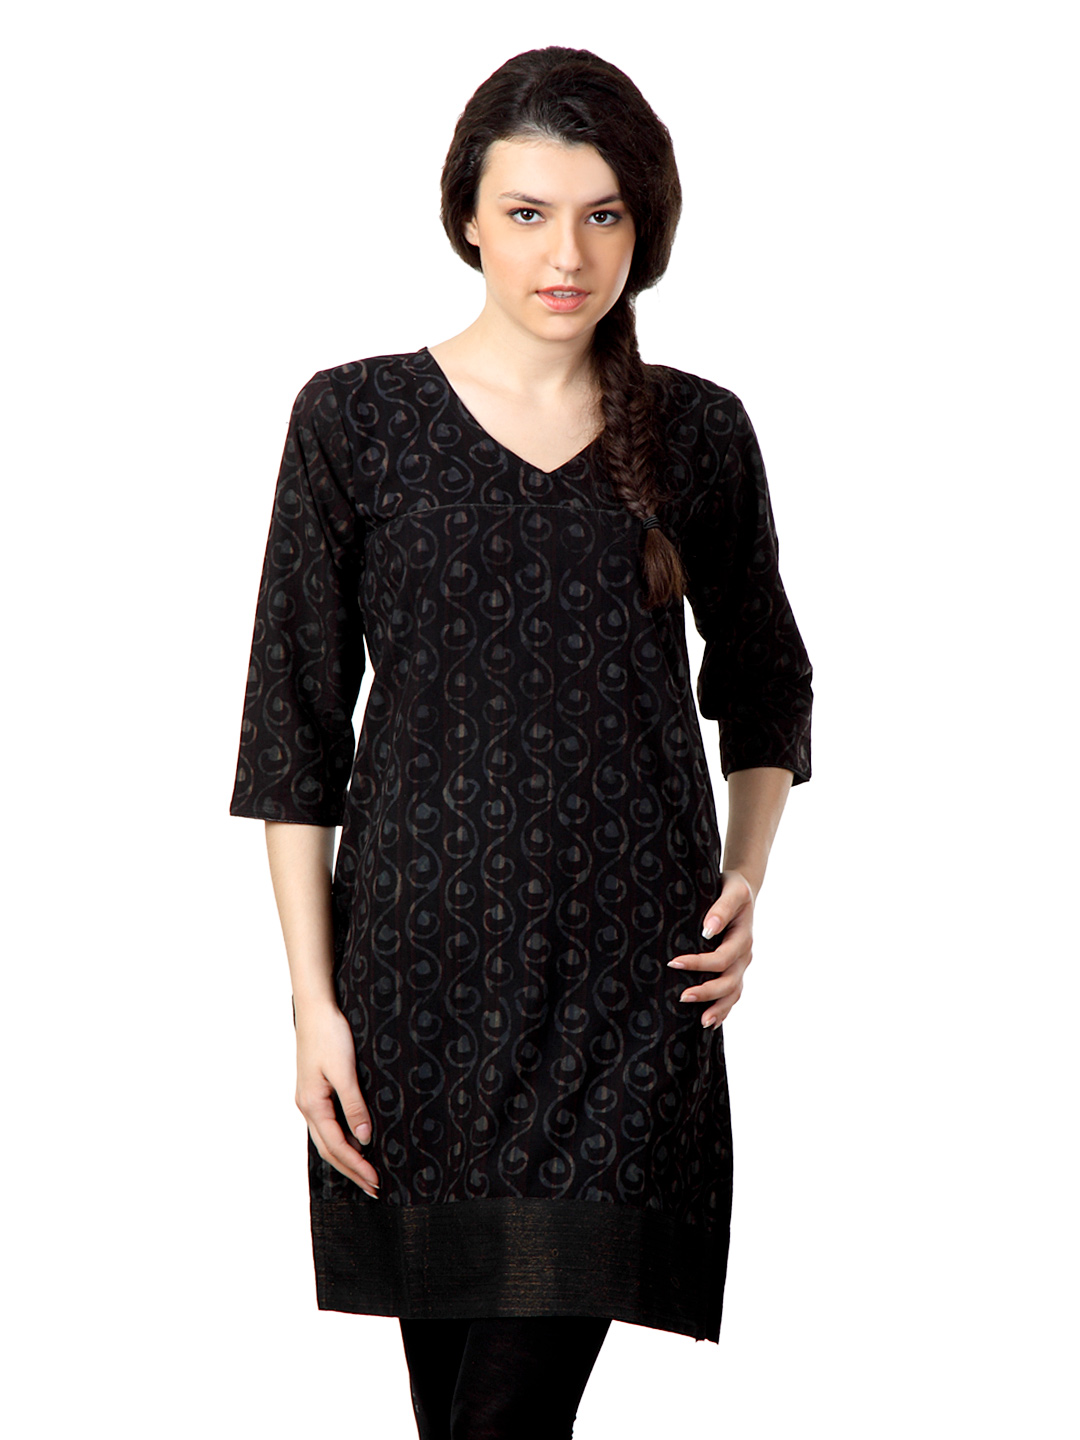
Alma Women Black Kurta
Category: Apparel / Topwear / Kurtas
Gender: Women
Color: Black
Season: Summer 2012
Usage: Ethnic